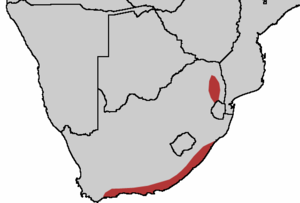
Kapturako
Kapturakoens udbredelse
Kapturako er en turakoart, der lever i Sydafrika.